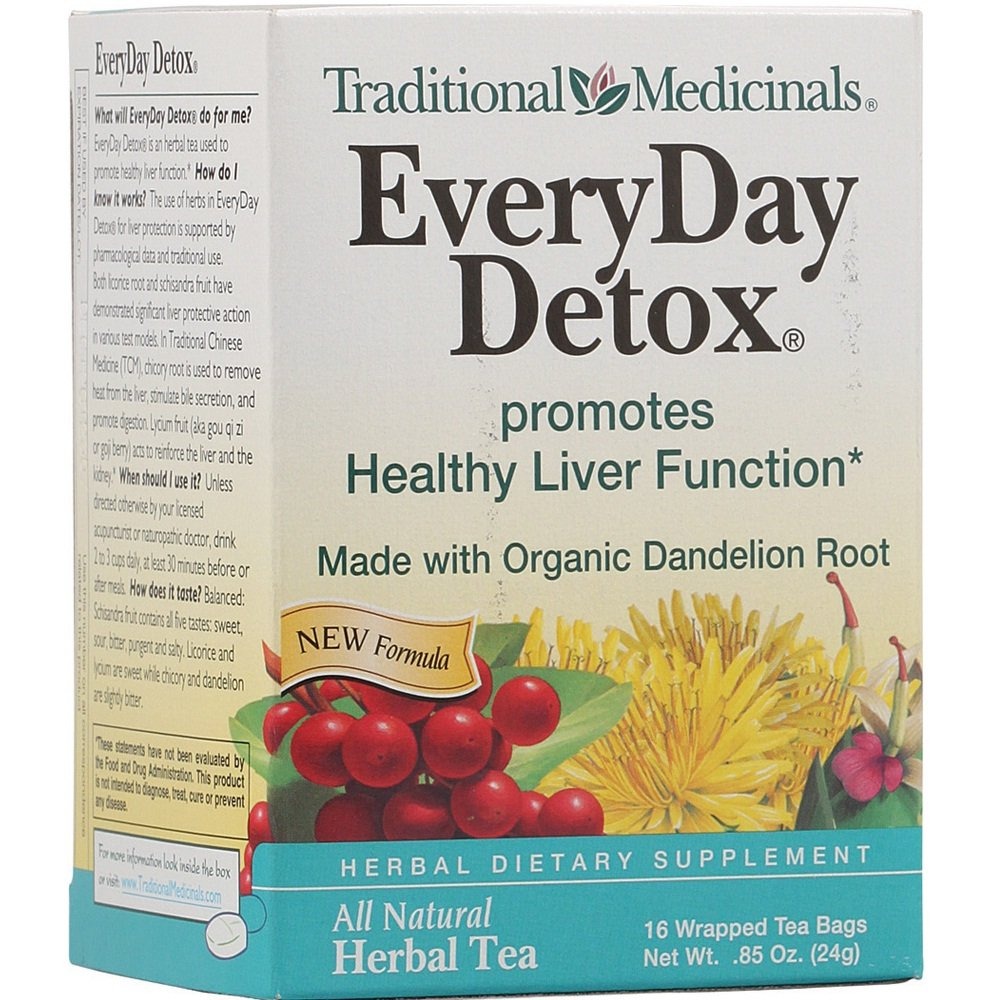
Item Name: Traditional Medicinals Tea Dandelion Everyday
Bullet Point: Country of Origin:=USA||Dairy Free:=No||Fair Trade:=No||Gluten Free:=No||GMO Free?:=GMO Free||Ingredients:=Serving Size: 1 Cup Brewed Tea (2 tea bags)Servings per Container: 8Amount Per Serving % Daily ValueCalories 0 All Herbal Ingredients: Organic dandelion herb with root [PhEur]** 1920 mg *Proprietary Blend 1080 mg Organic bitter fennel fruit||Kosher:=Yes||Organic:=Yes||Size:=16 BAG||Vegan:=No||Wheat Free:=No||Yeast Free:=No
Value: 96.0
Unit: Count

Price: 13.3